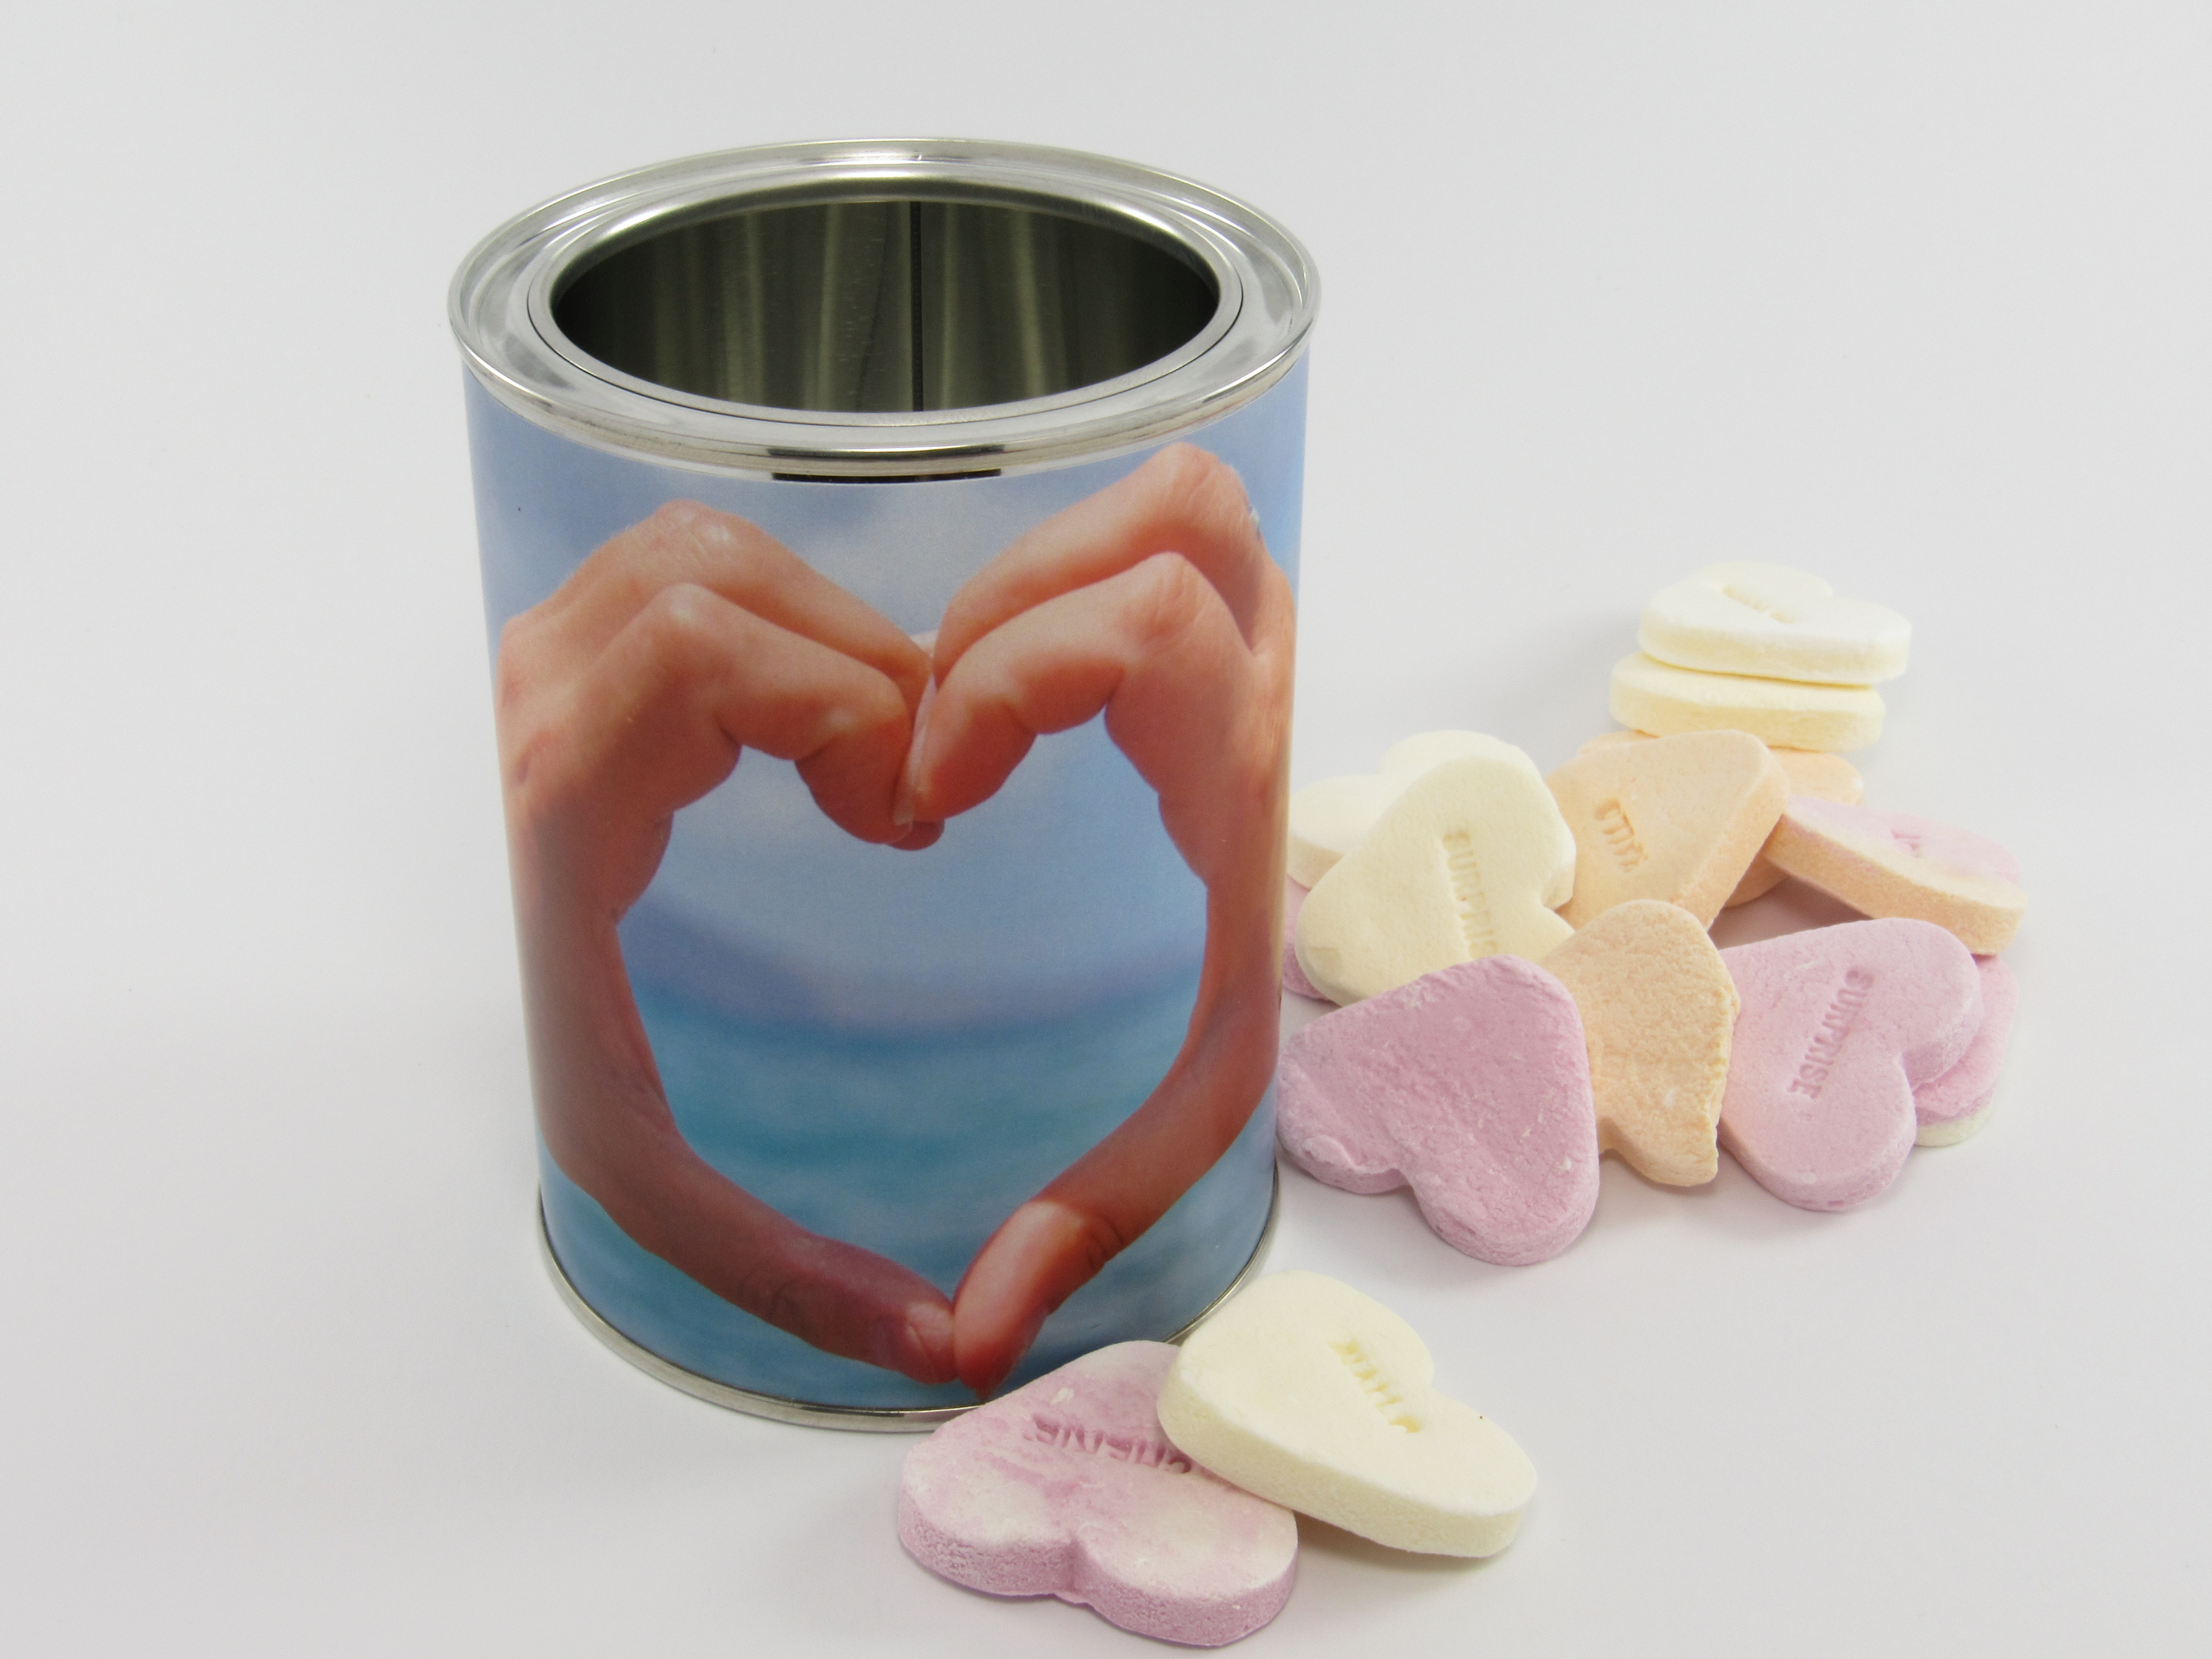
hand, white, heart, gift, orange, store, food, color, metal, colorful, yellow, pink, paper, material, sheet, product, colors, background, silver, container, hearts, cans, image, organ, glance, tin, fill